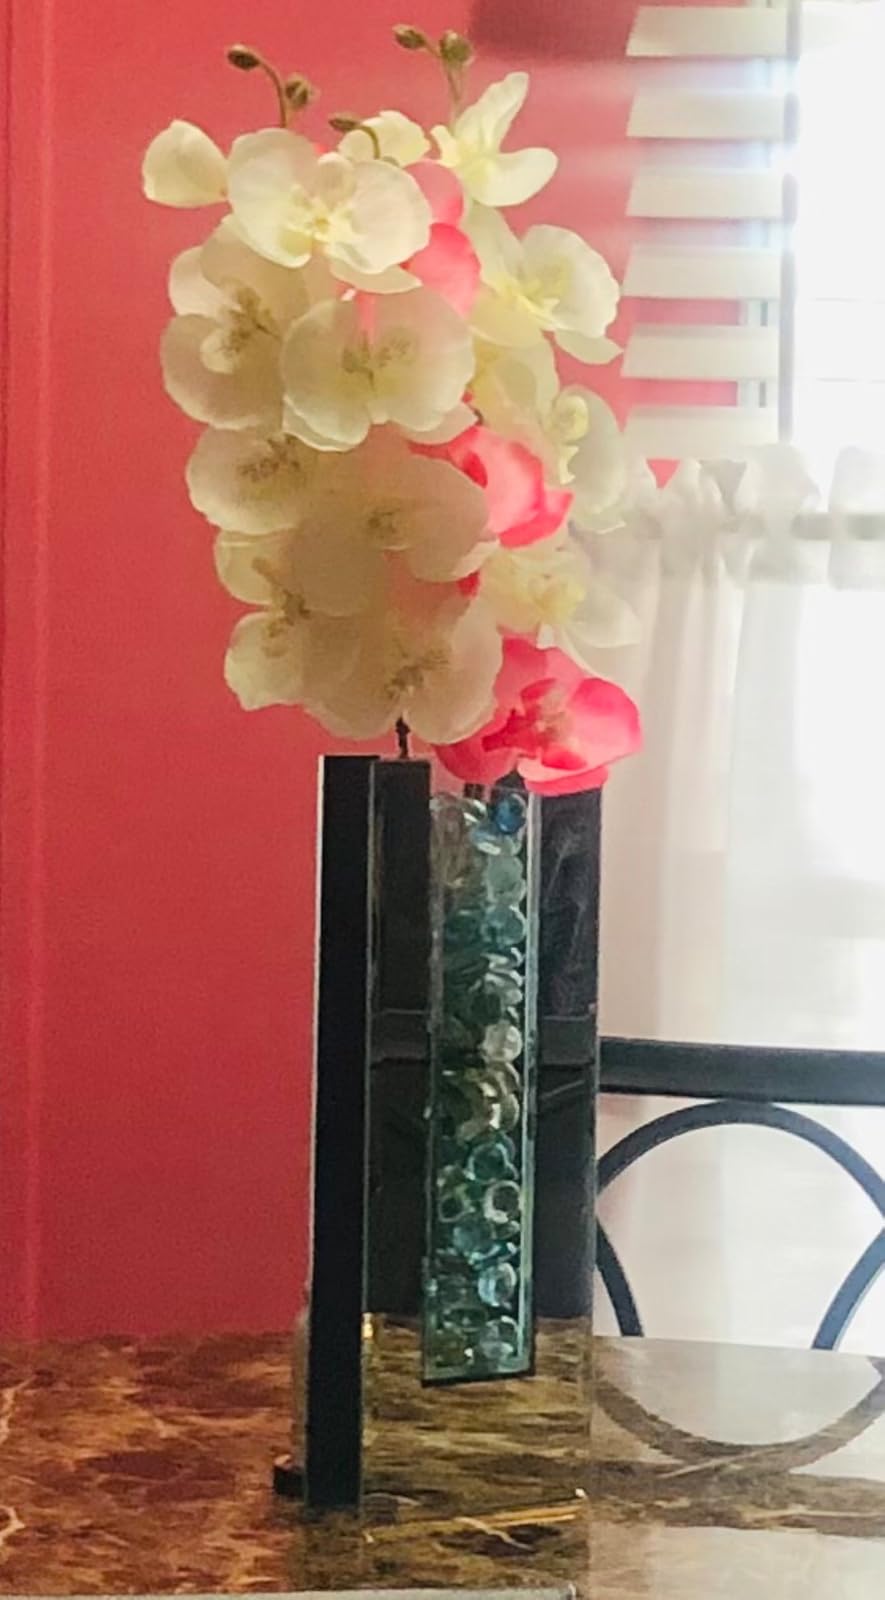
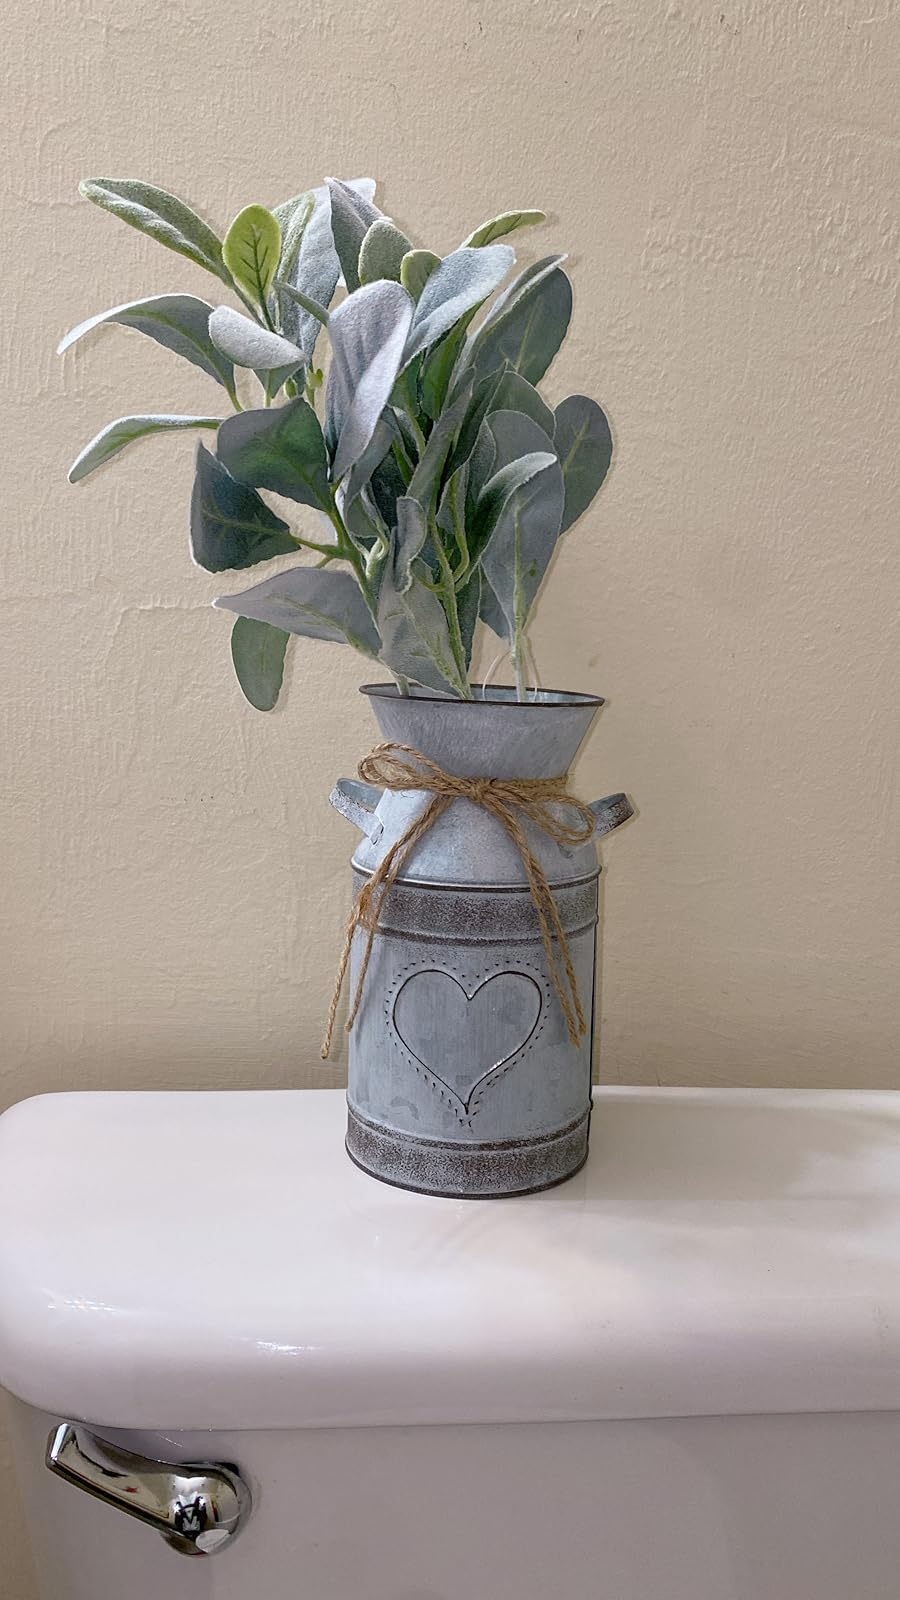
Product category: vase
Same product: no